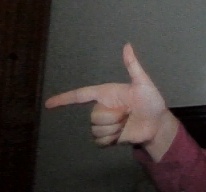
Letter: yaa